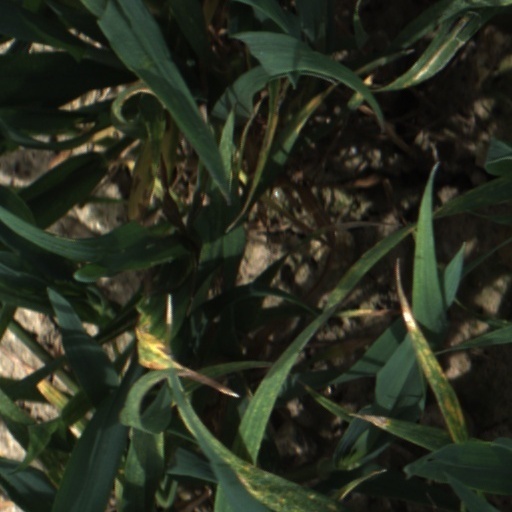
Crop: wheat